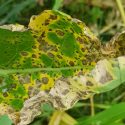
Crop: cherry
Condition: spot